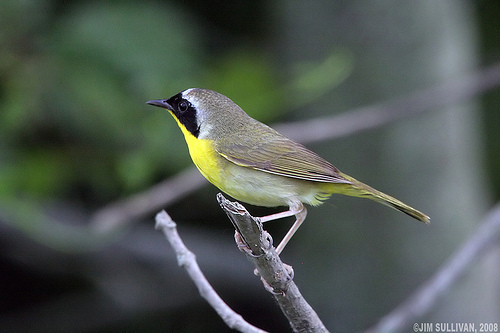
a bird with long legs and a contrasting yellow breast and black cheek patch, lined with a white border.
a small bird with a yellow breast, white belly, gray wings and back, and black cheek patches.
this bird has a yellow breast, grey back and a black face.
this striking bird has a big black mask, a yellow breast and an olive back.
this is a black face bird mixed with a yellow and green body.
this bird is brown with yellow and has a very short beak.
this bird has a white flank, yellow throat, grey head and back and a black face and beak.
this bird has wings that are grey and has a yellow belly
this bird has wings that are grey and has a yellow body
this bird has a yellow breast, black cheek patch, and yellow-ish purple back.
Species: Common Yellowthroat